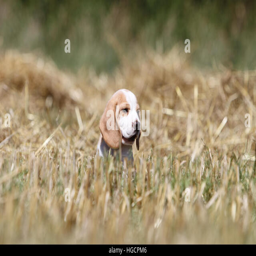
puppy sitting in a straw